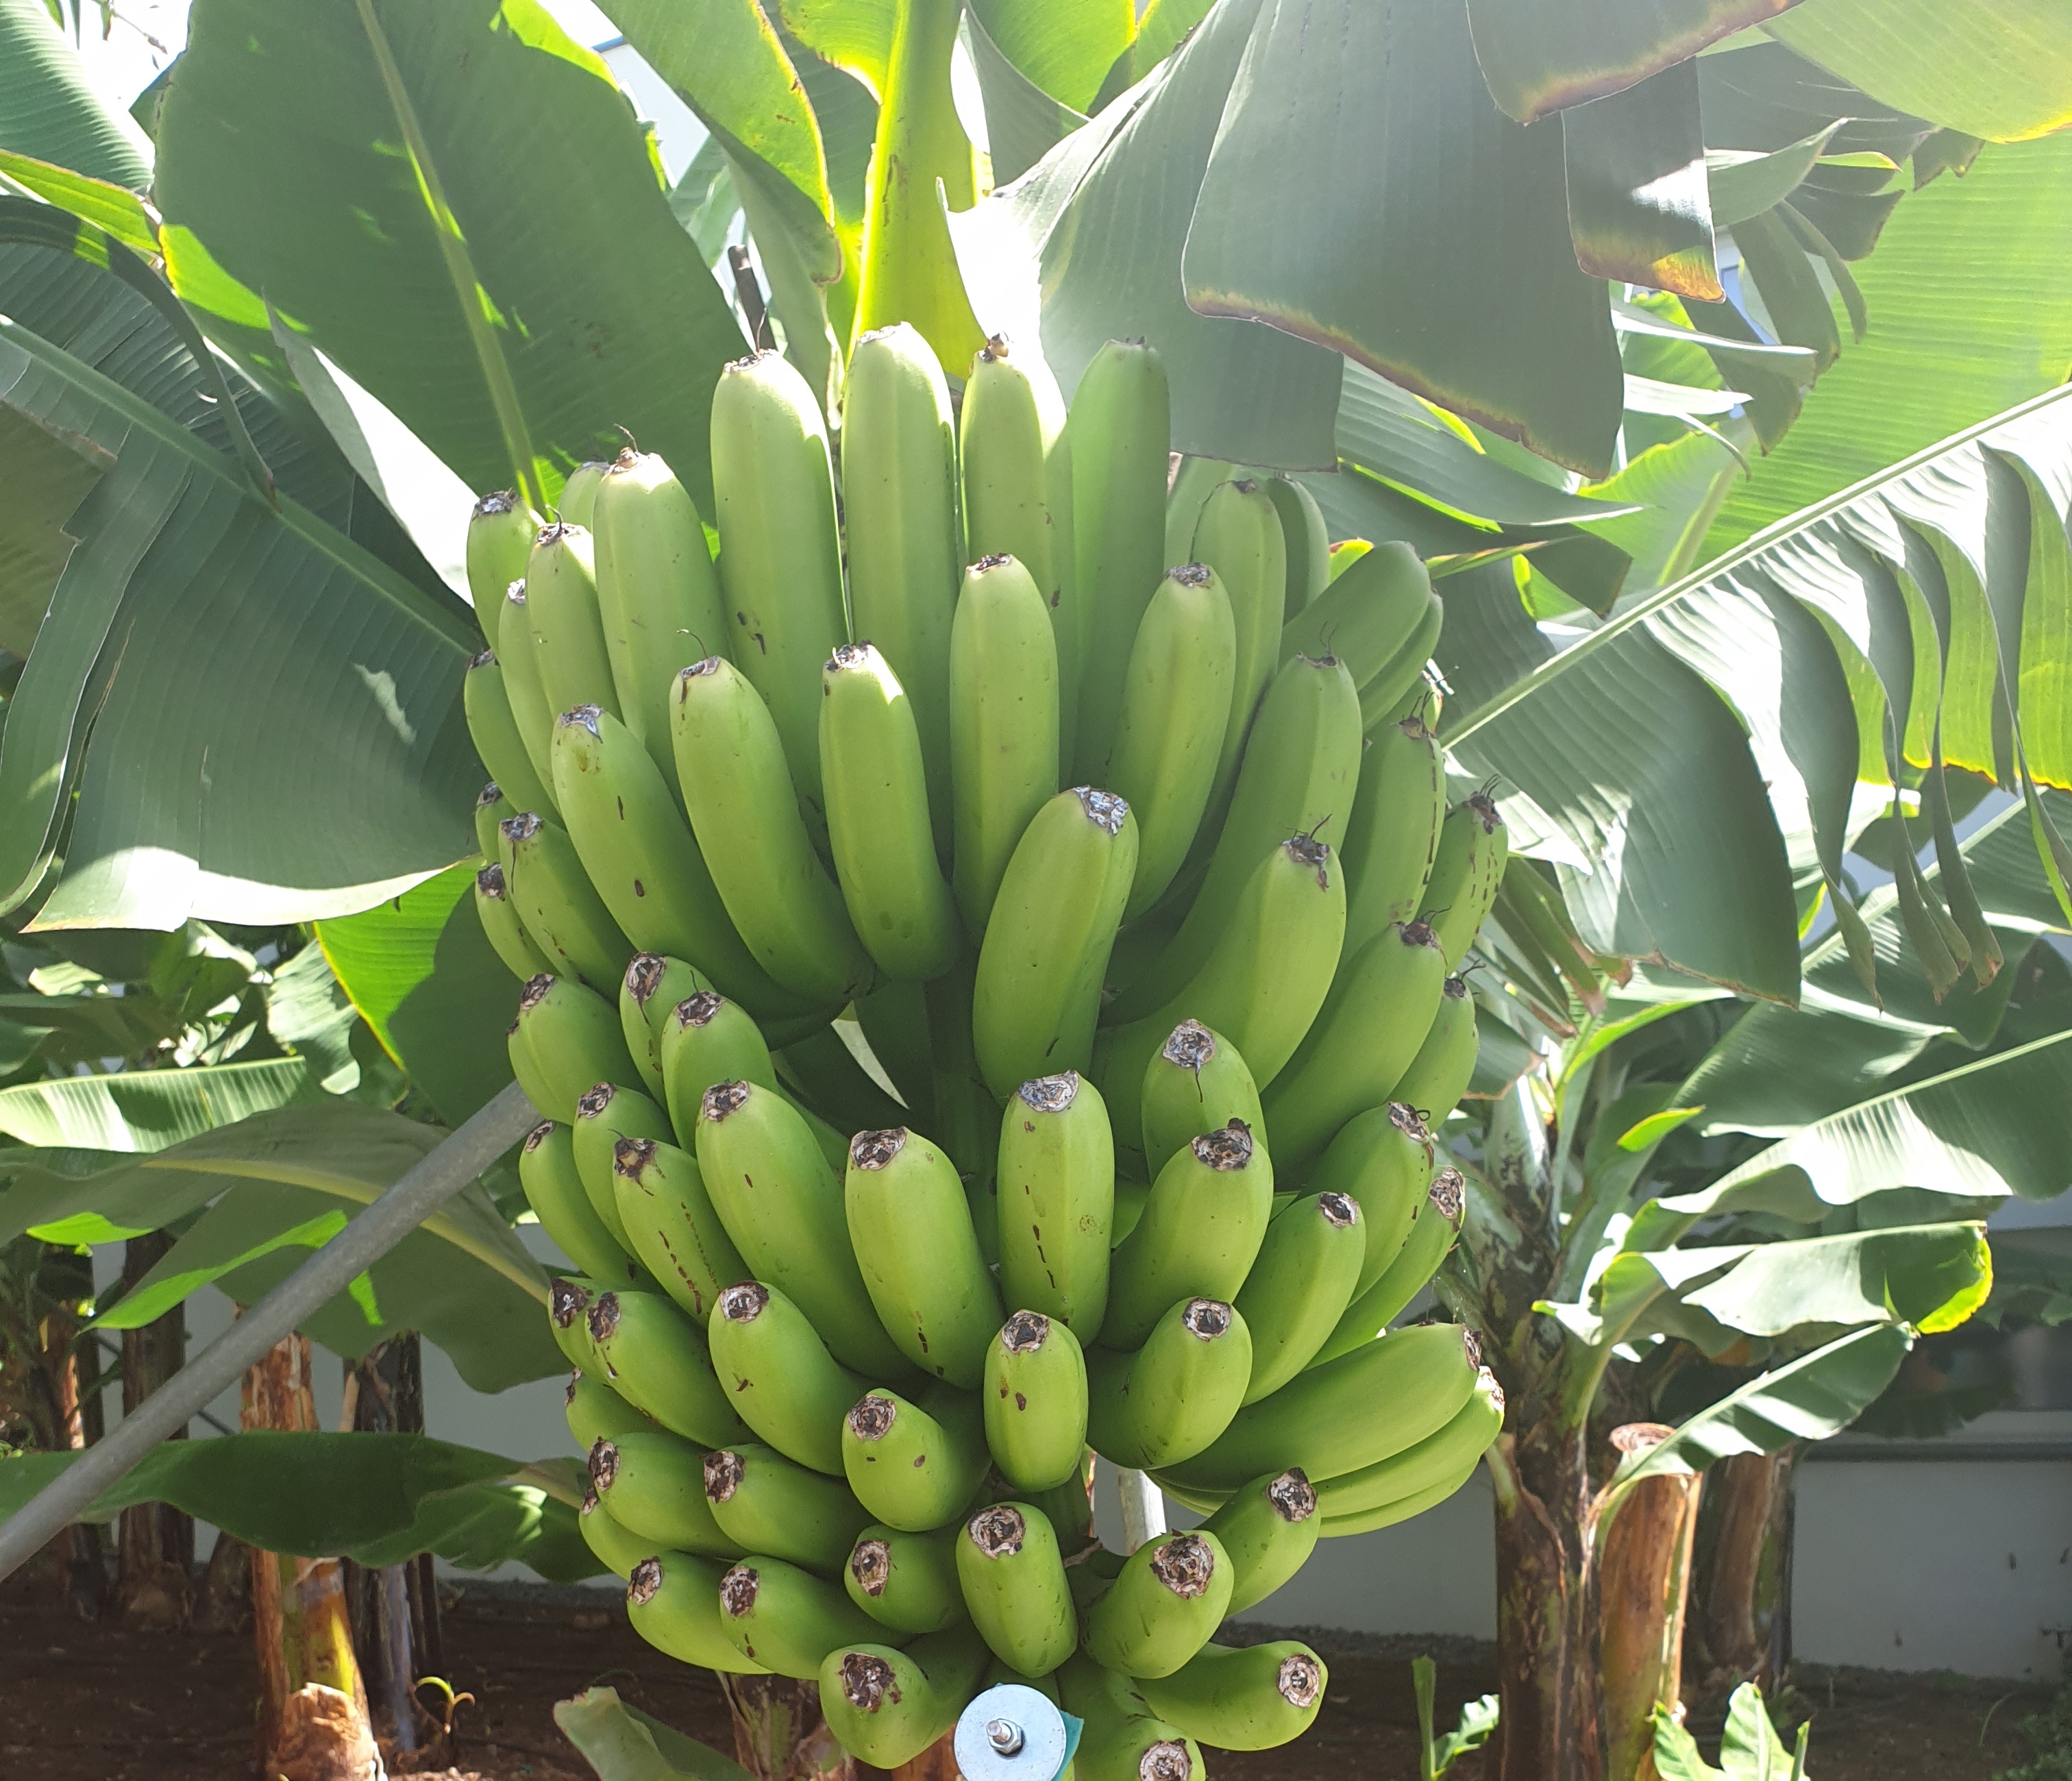
Label: Cut